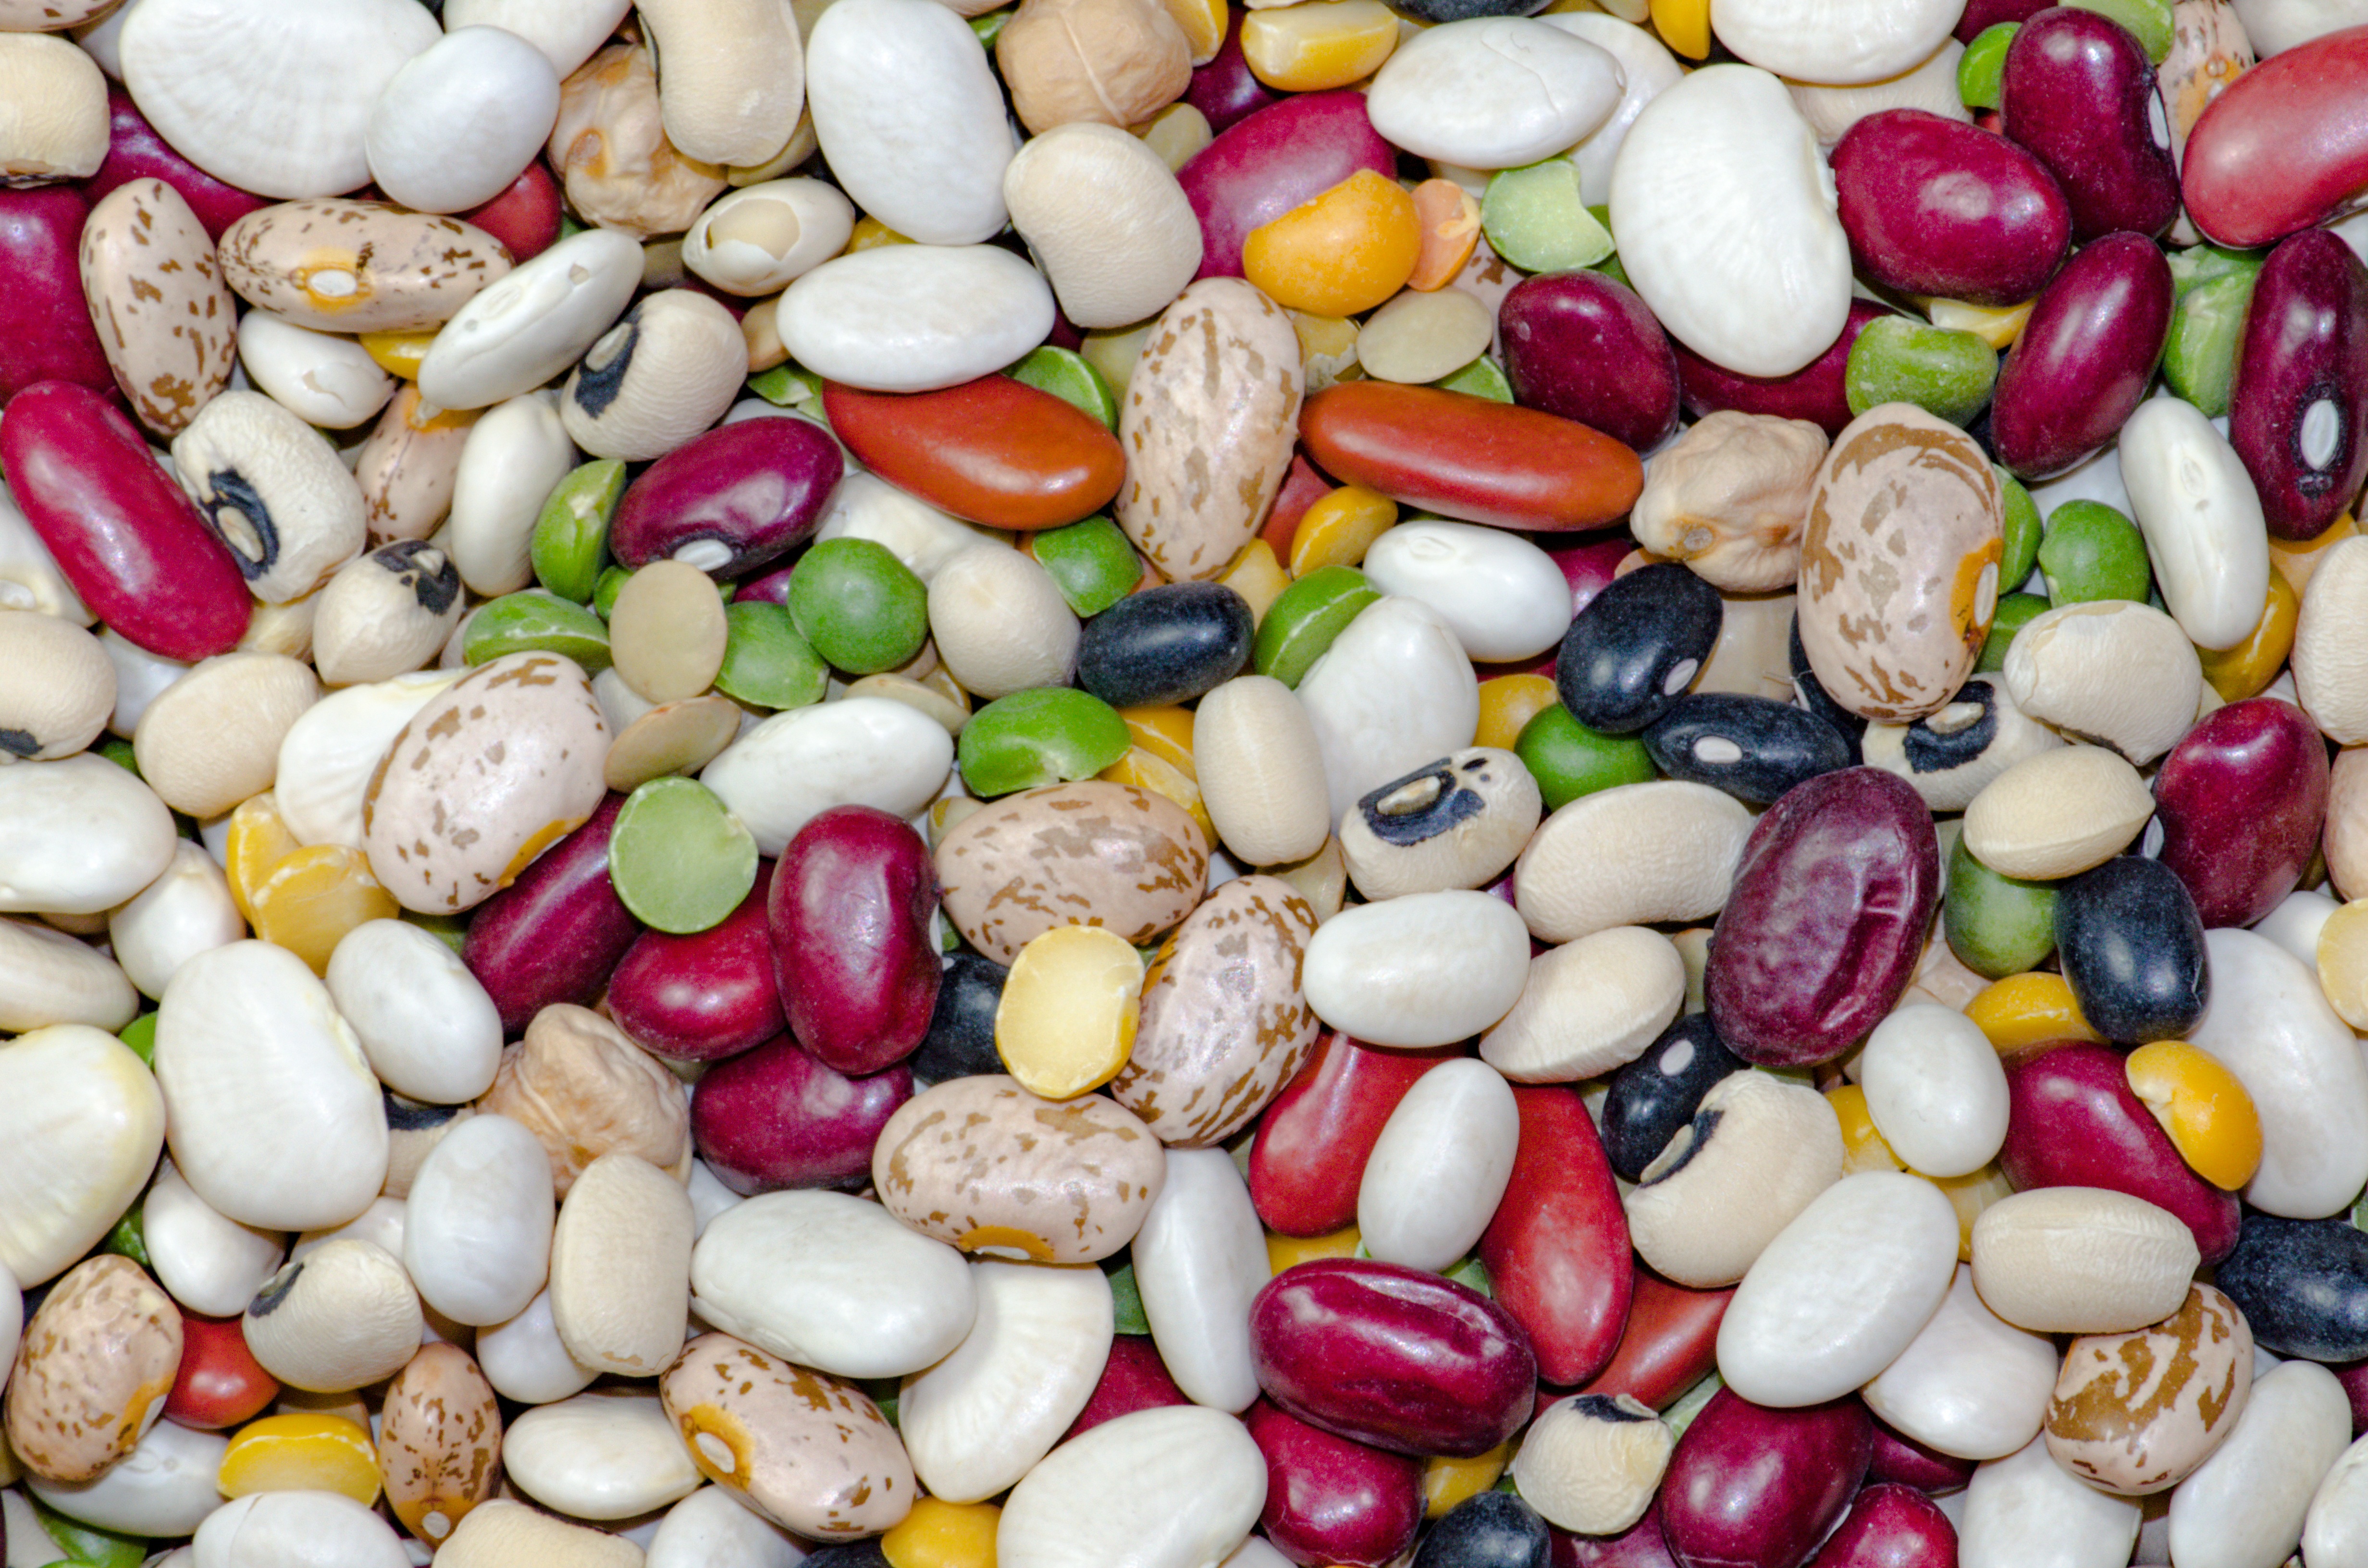
white, dry, bean, food, red, ingredient, produce, vegetable, crop, healthy, soup, cook, pea, nutrition, vegetarian, kidney, diet, legume, flowering plant, common bean